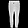
Label: Trouser